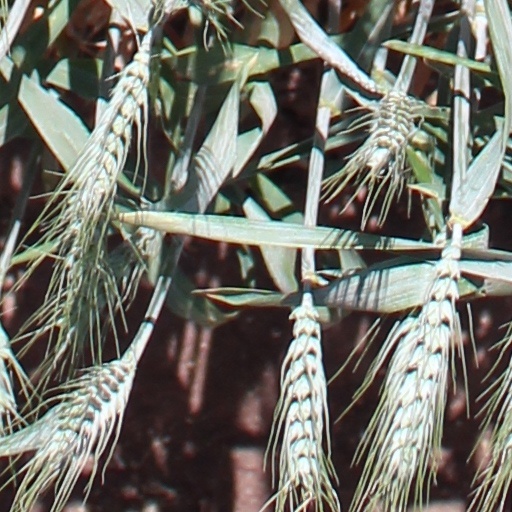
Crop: wheat